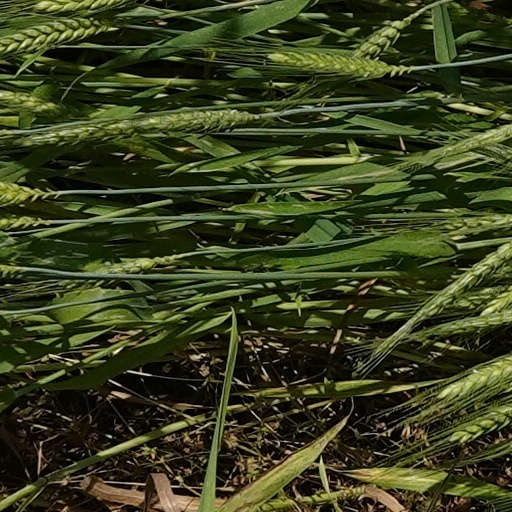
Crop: wheat